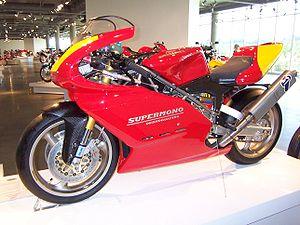
La Supermono est une moto de type monocylindre sportive à quatre temps de 549 cm³ de la marque italienne Ducati, présentée pour la première fois au salon de Cologne de 1992 et sortie en nombre très limité en 1994 et jusqu'en 1997.